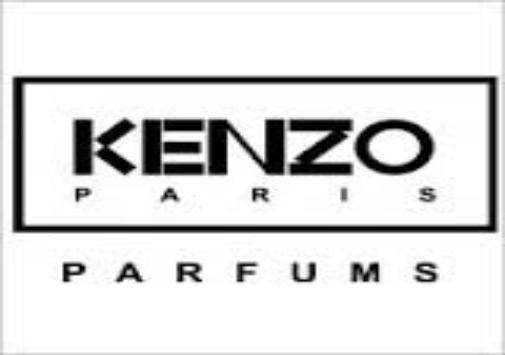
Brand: Kenzo
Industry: Clothes